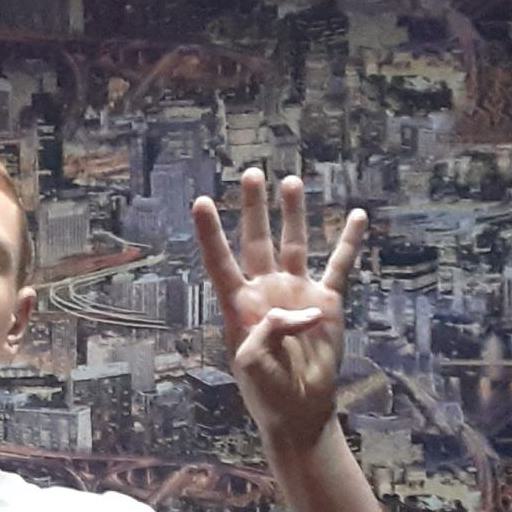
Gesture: four